Kathlyn Williams

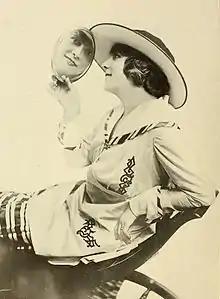
Kathlyn Williams in 1917

Williams was married three times. Although many biographies erroneously cite her first husband as being Victor Kainer, he was in fact named Otto H. "Harry" Kainer (1876–1952), who ran an import and export business on Wall Street in New York City. They were wed on October 2, 1903, and their son, Victor Hugo, was born in 1905. The Kainers resided at 301 Nicholas Avenue in Manhattan.